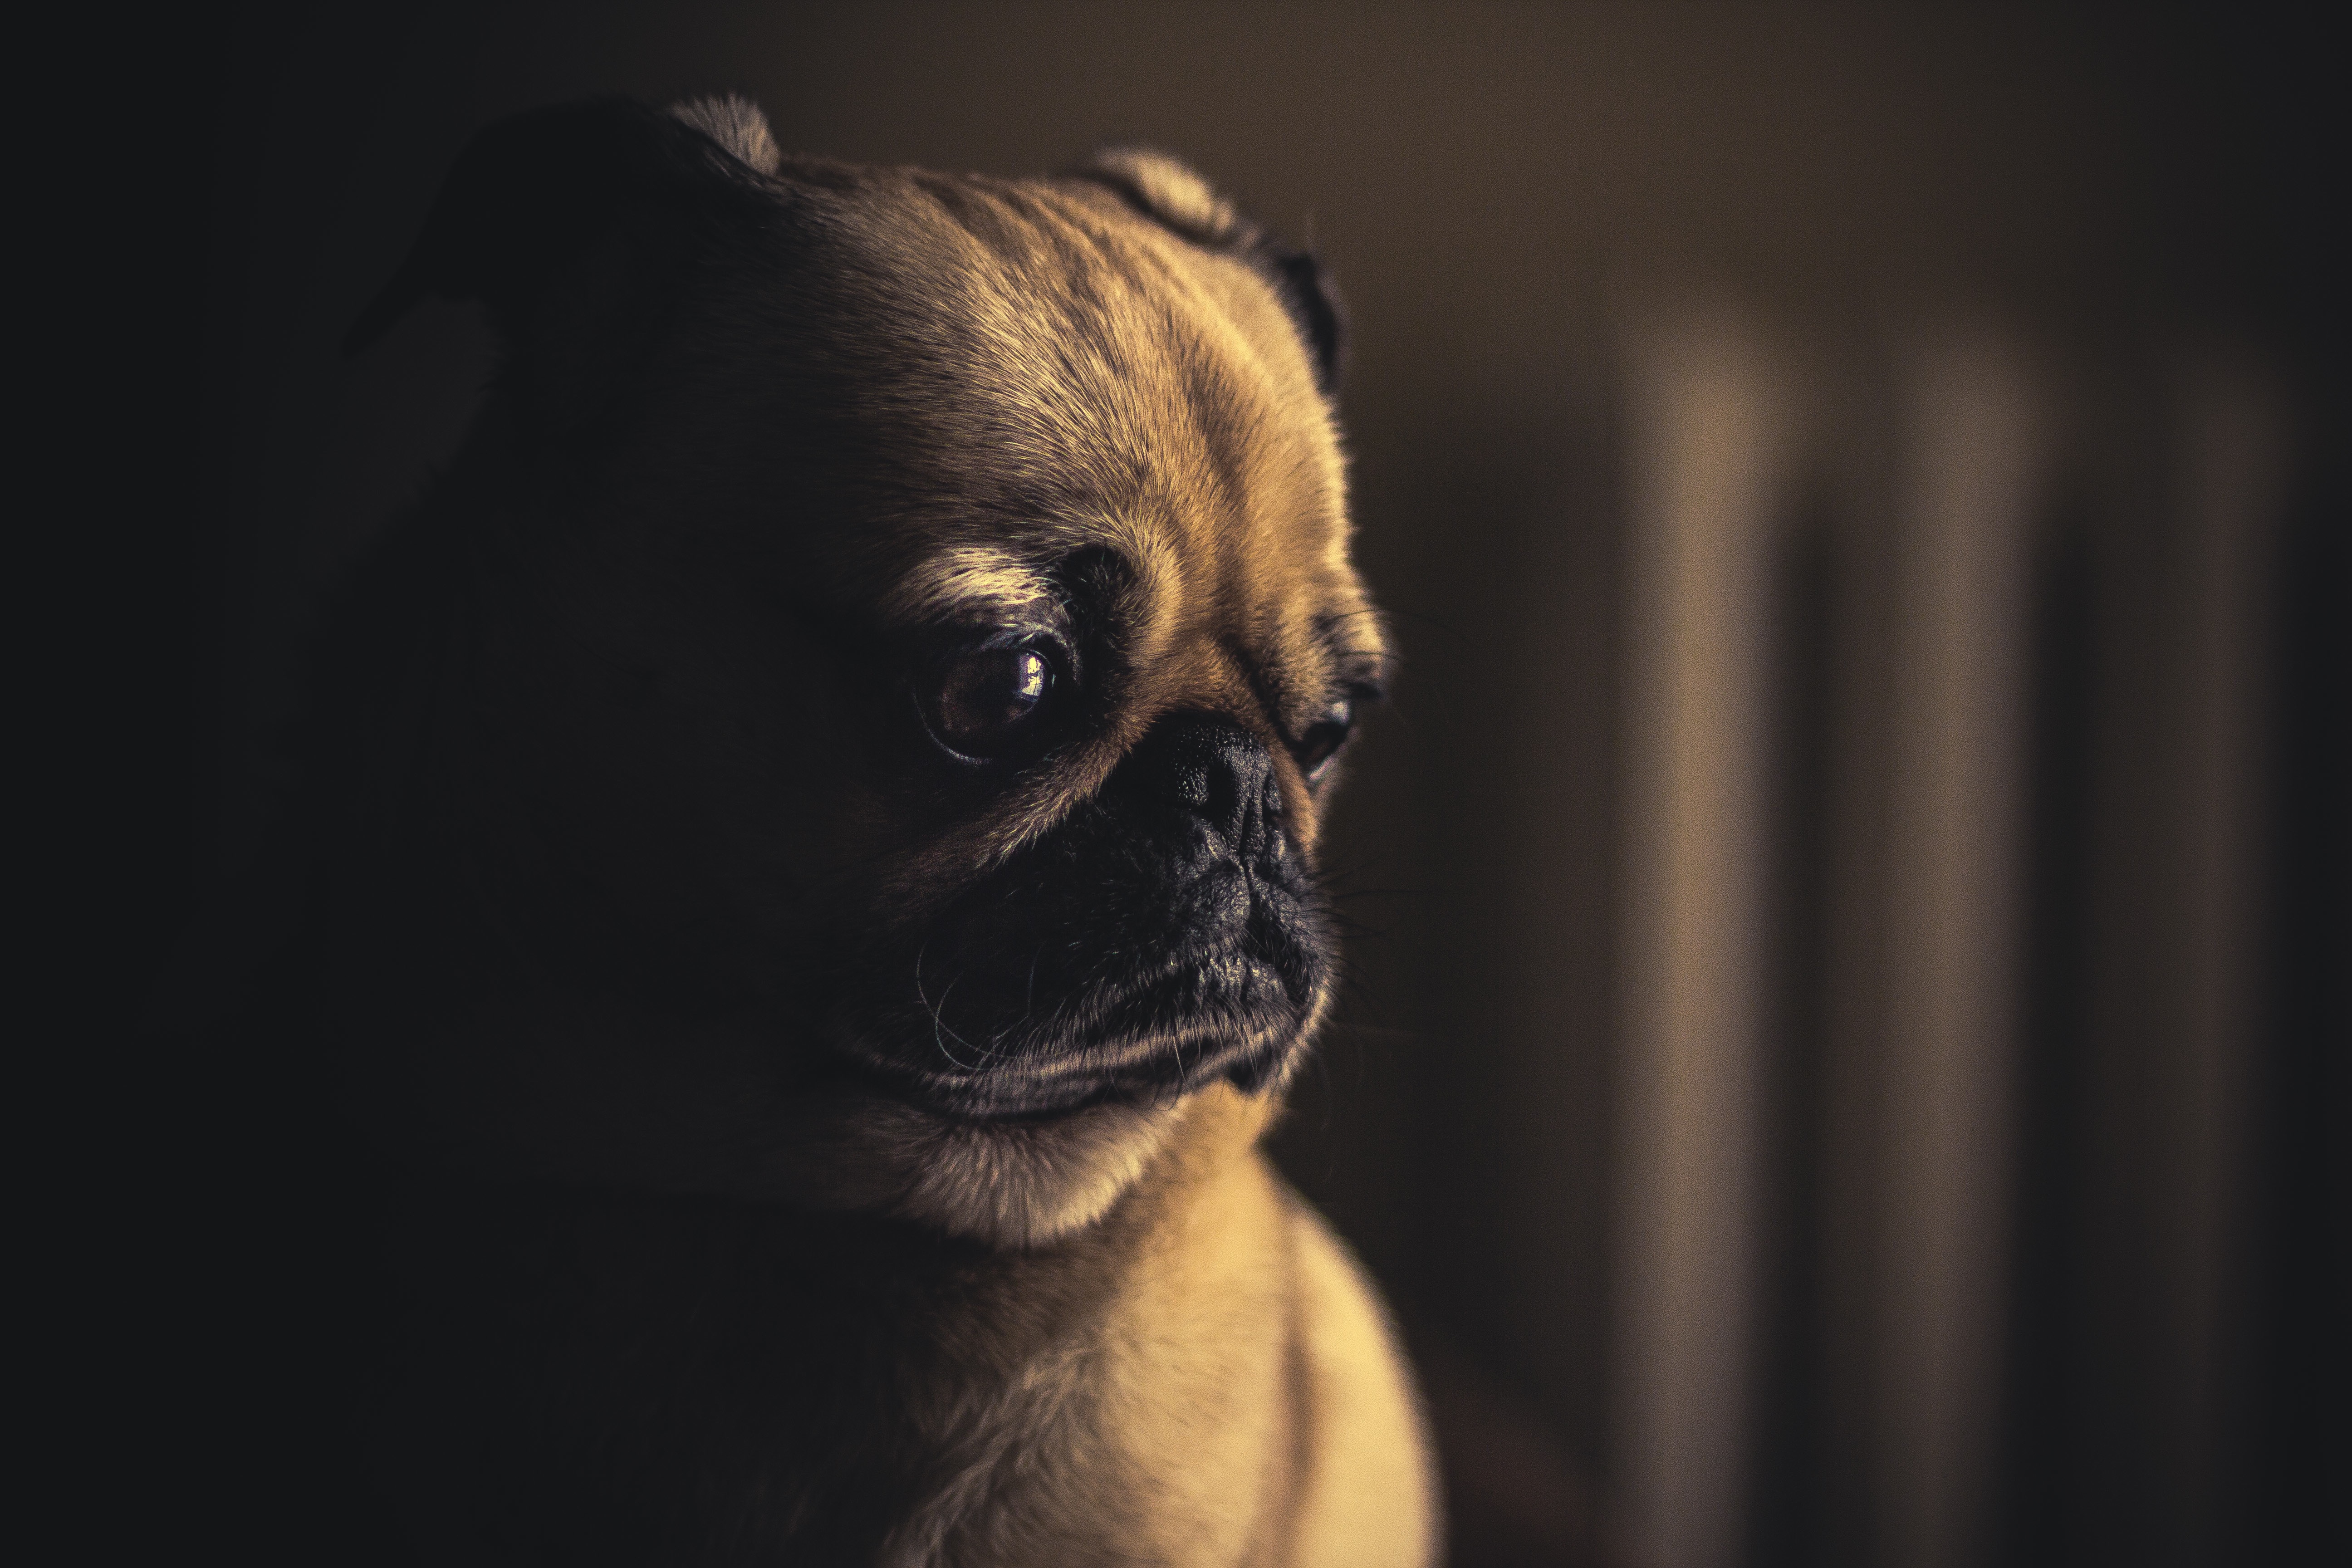
dog, animal, pet, mammal, darkness, black, monochrome, pug, close up, eye, vertebrate, dog like mammal